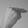
ASL letter: H